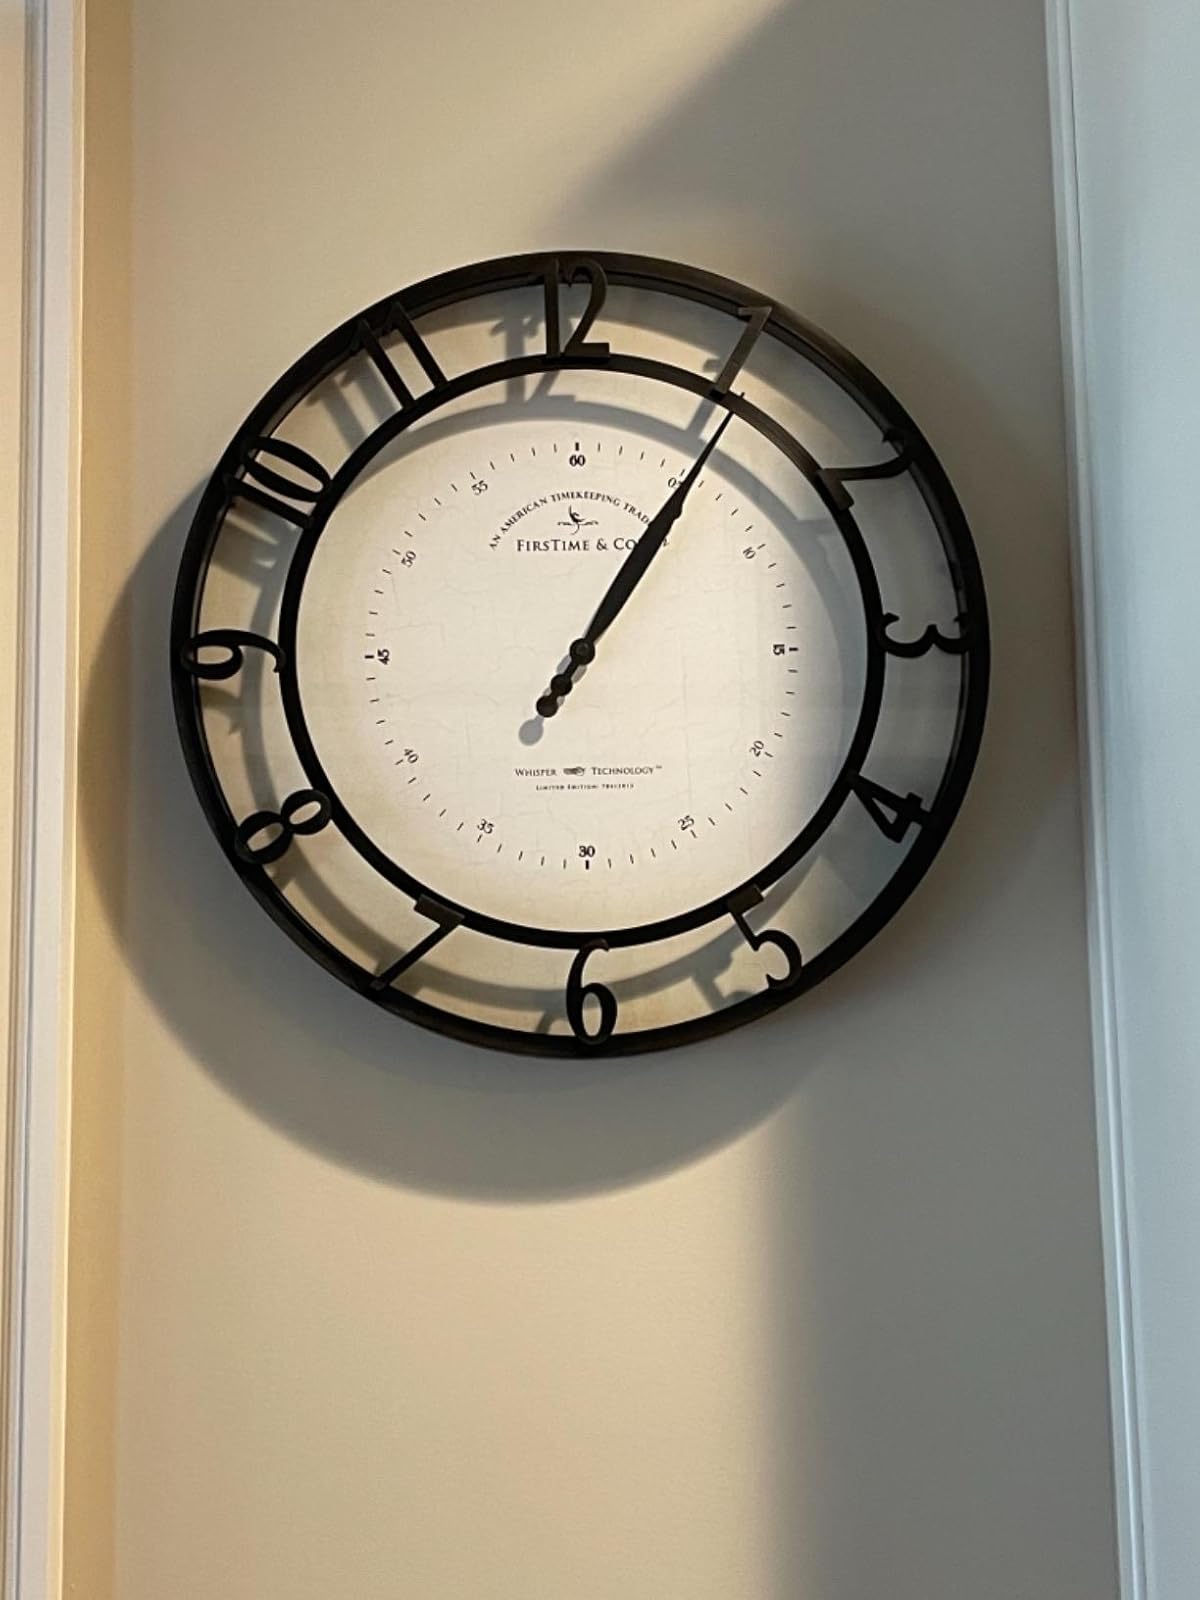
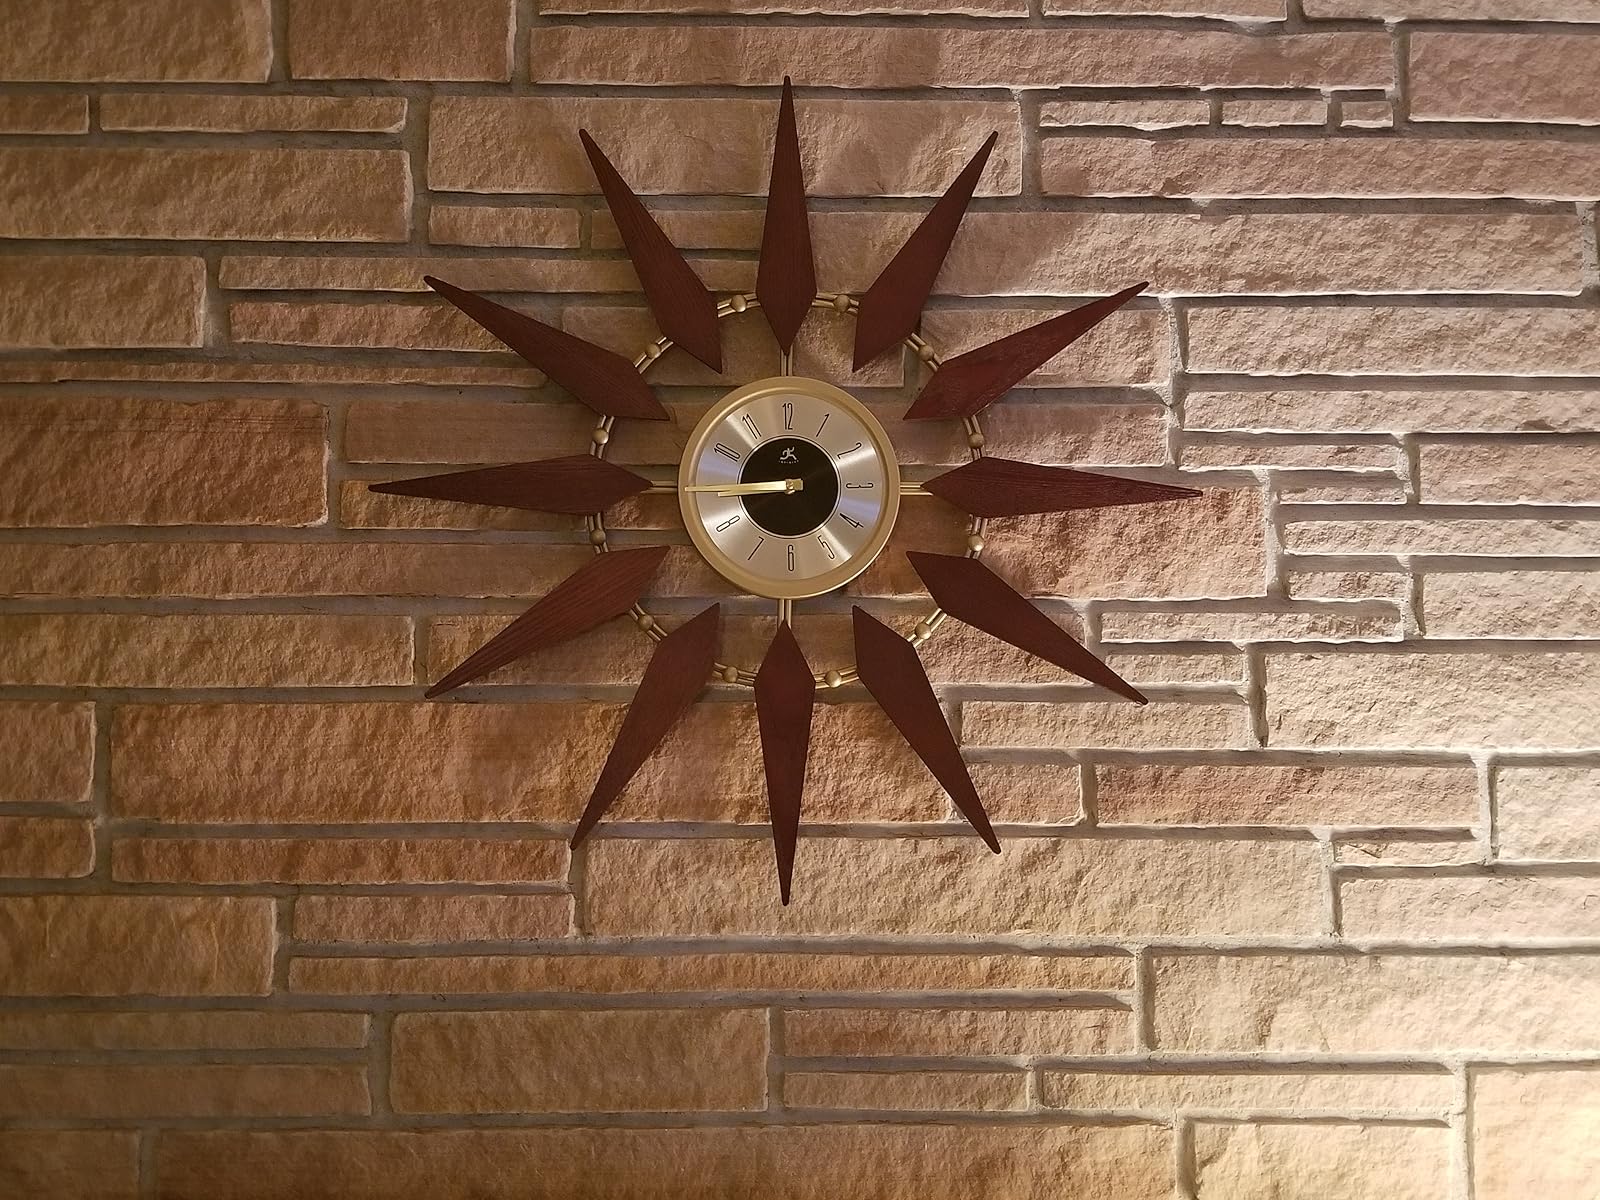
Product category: clock
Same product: no